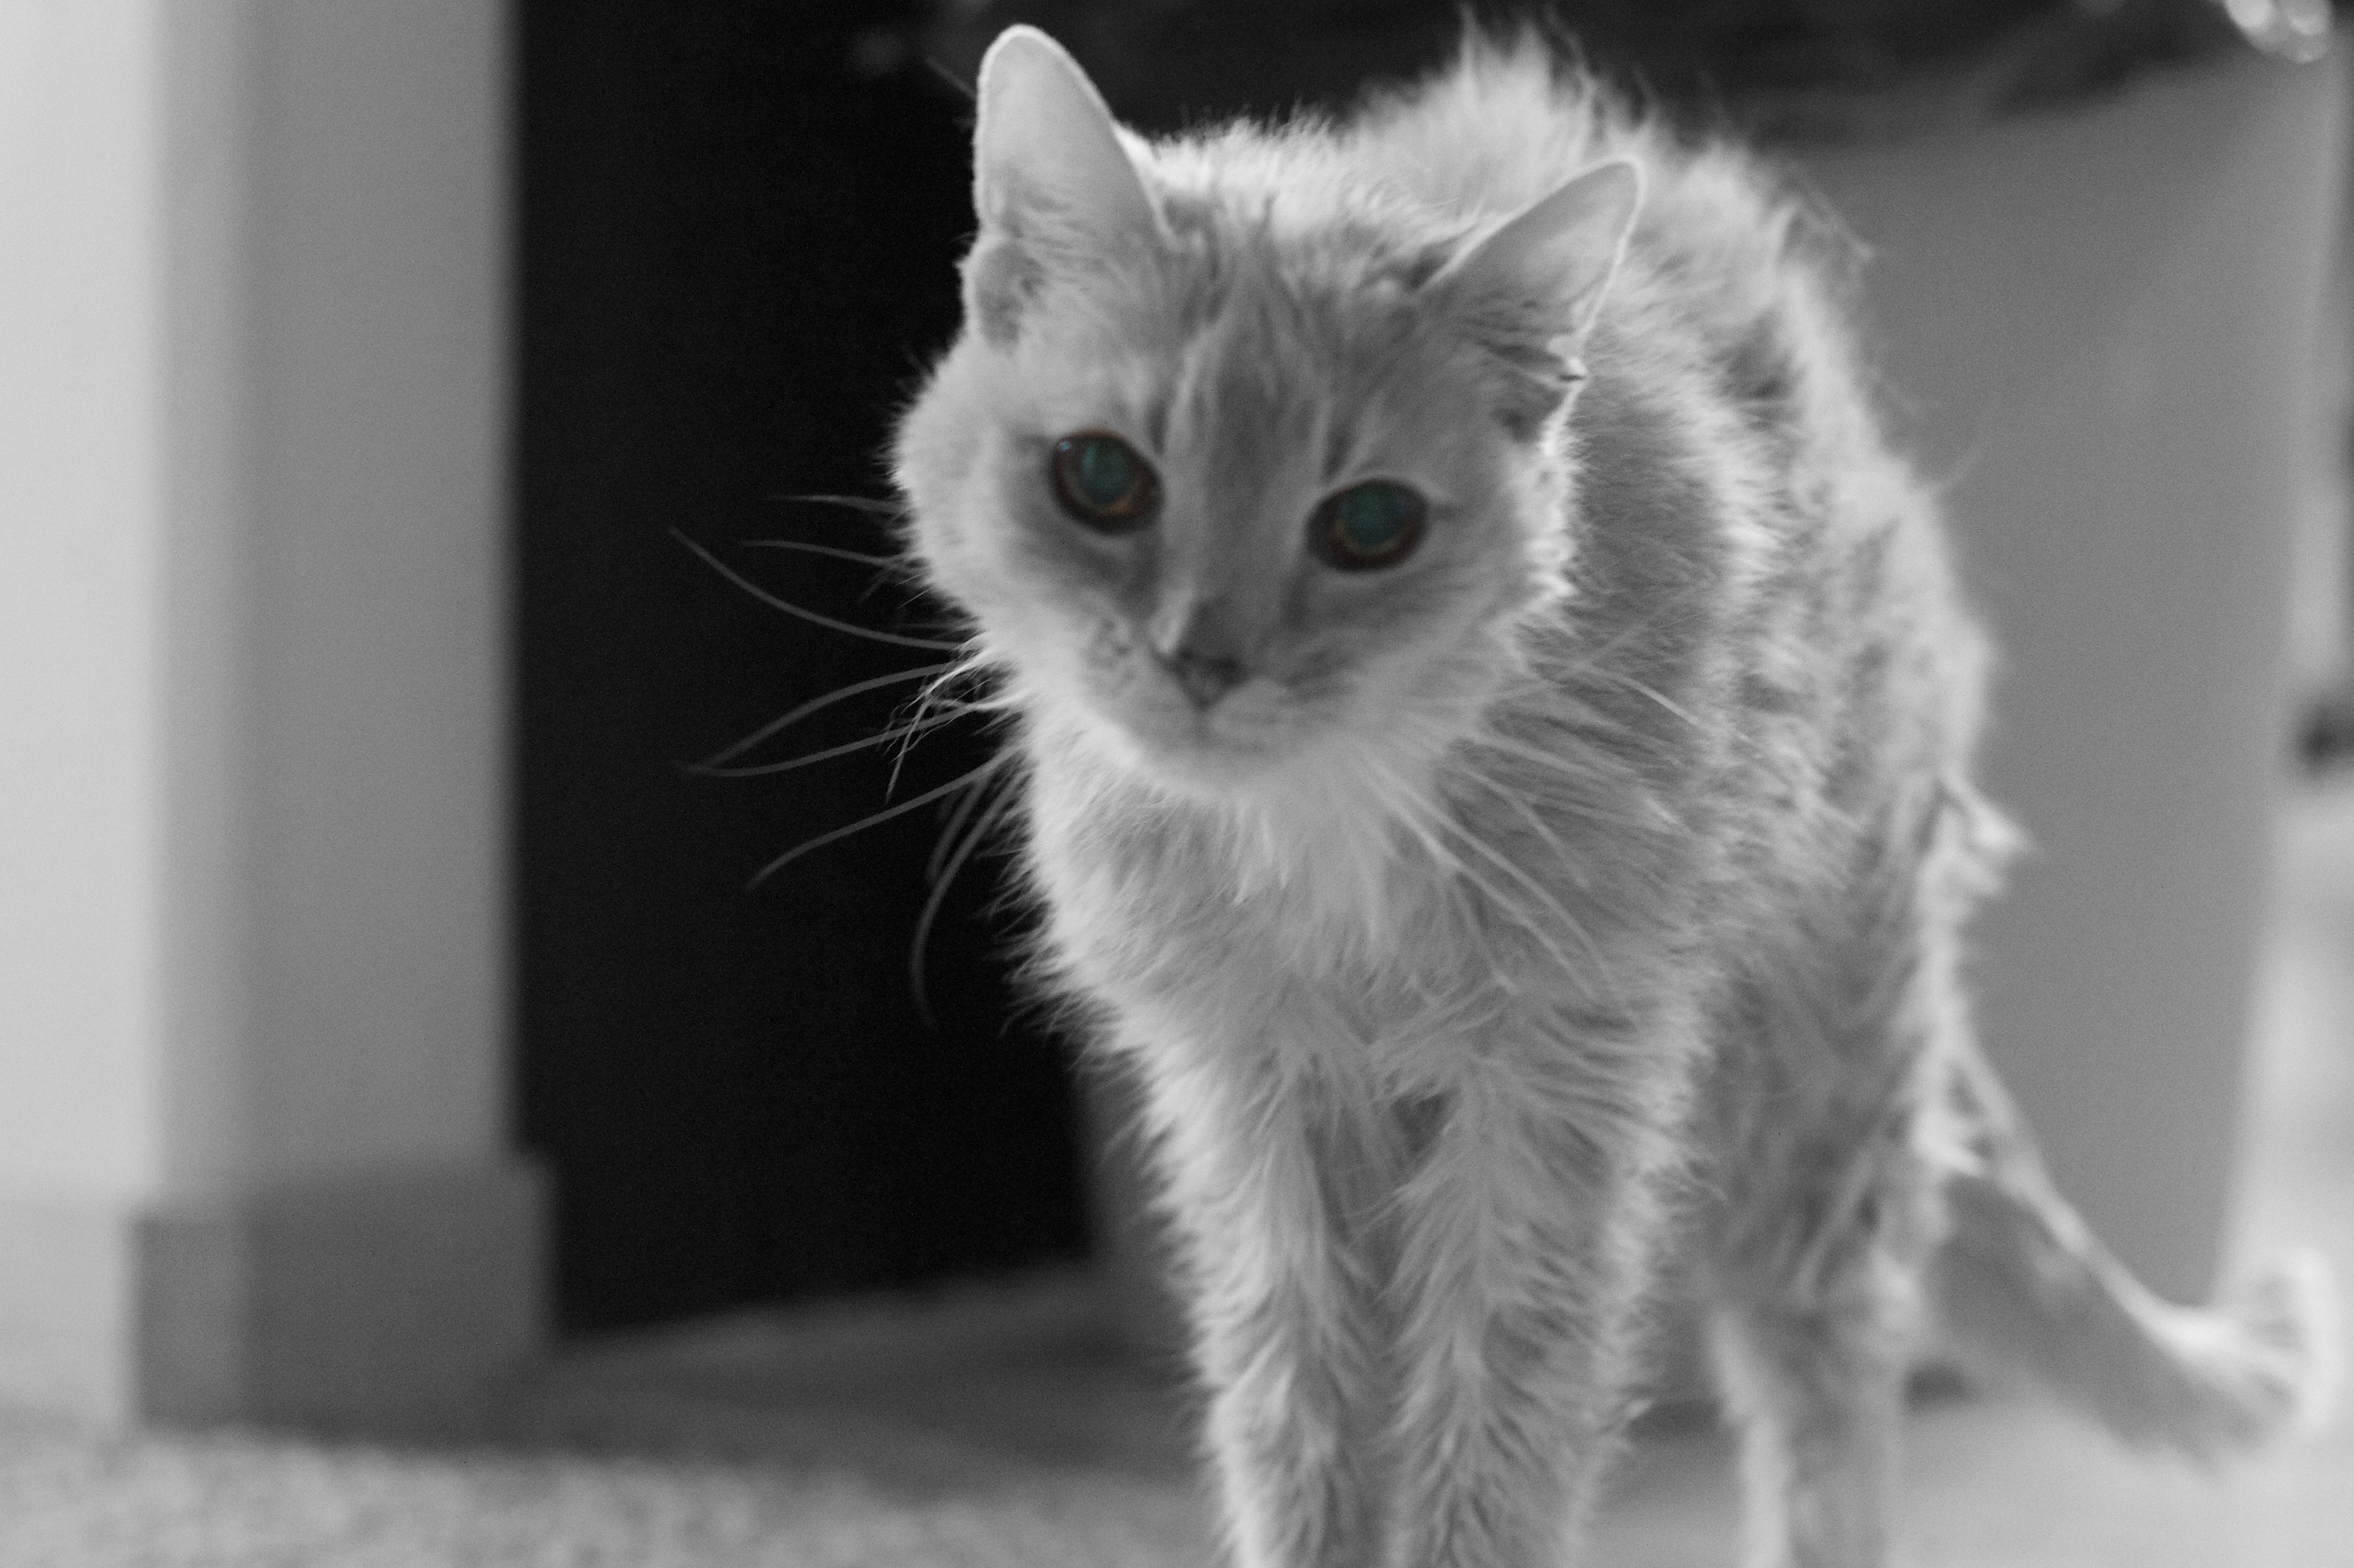
black and white, kitten, cat, mammal, monochrome, fauna, whiskers, vertebrate, monochrome photography, small to medium sized cats, cat like mammal, domestic short haired cat, domestic long haired cat